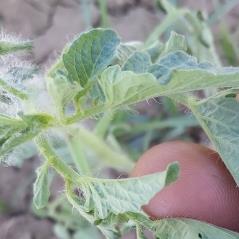
Crop: Tomato
Condition: bacterial-floundering-d